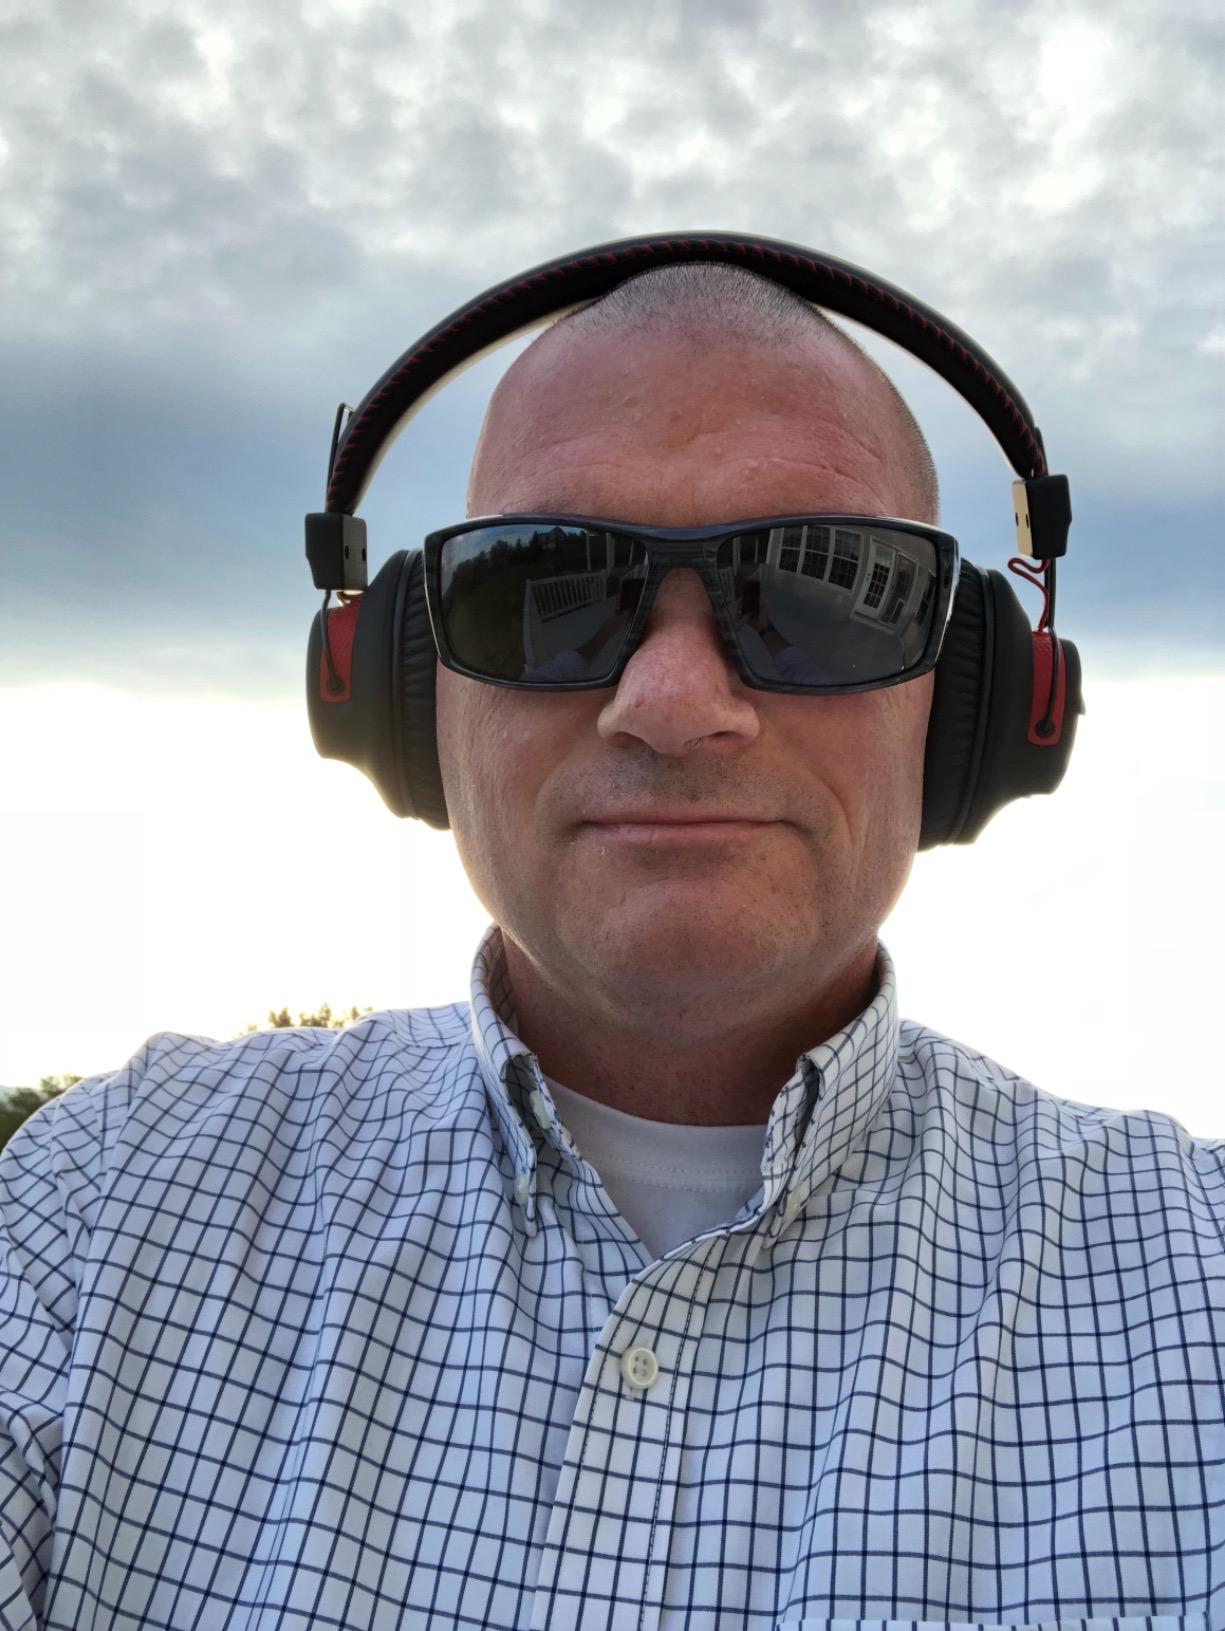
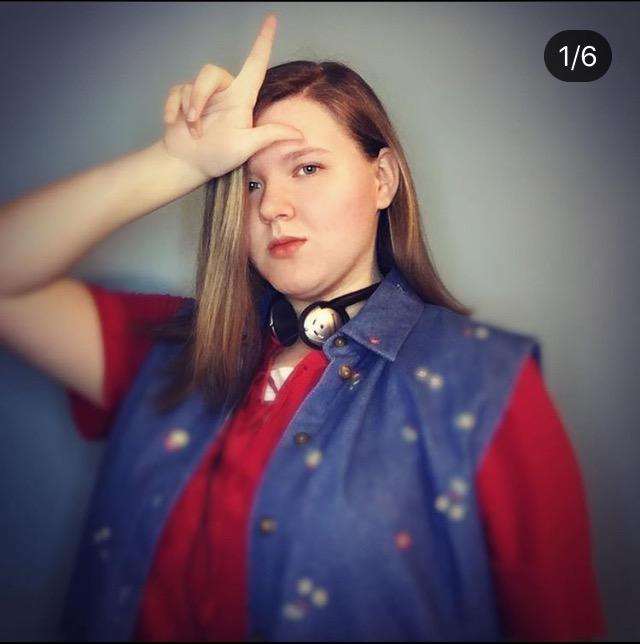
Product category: headphones
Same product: no